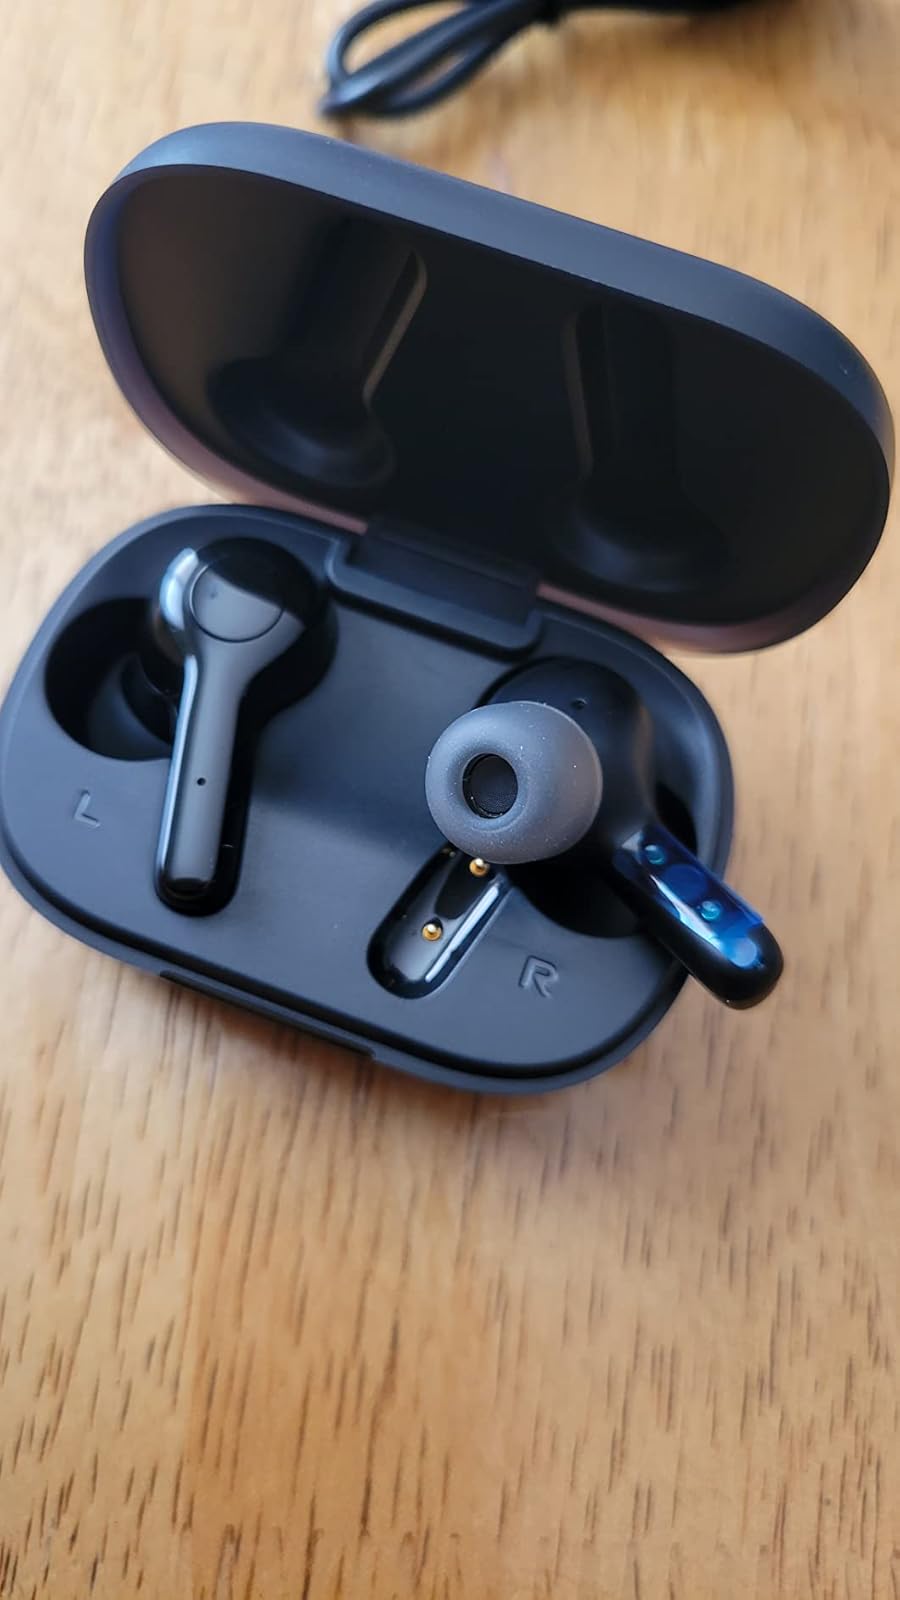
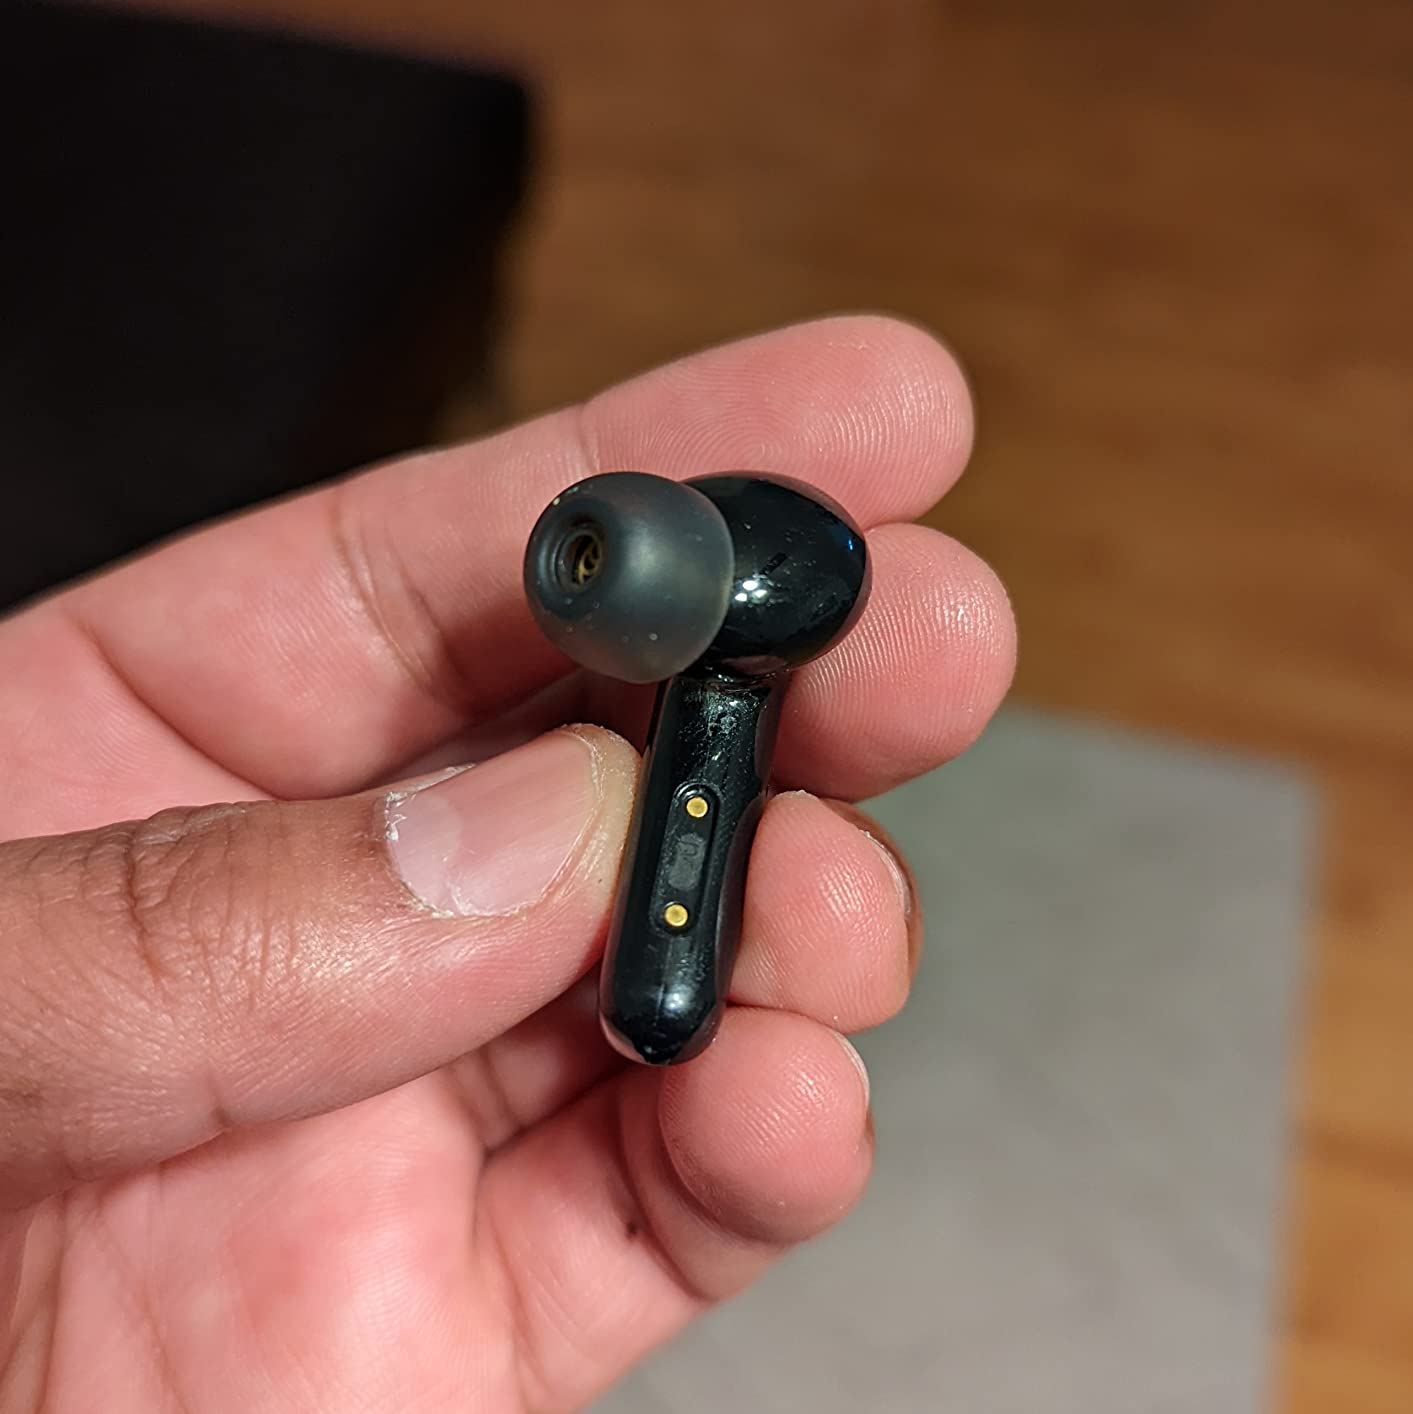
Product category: earbuds
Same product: no